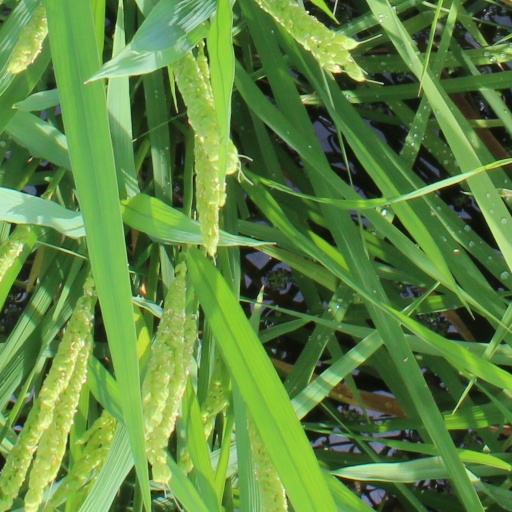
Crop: rice